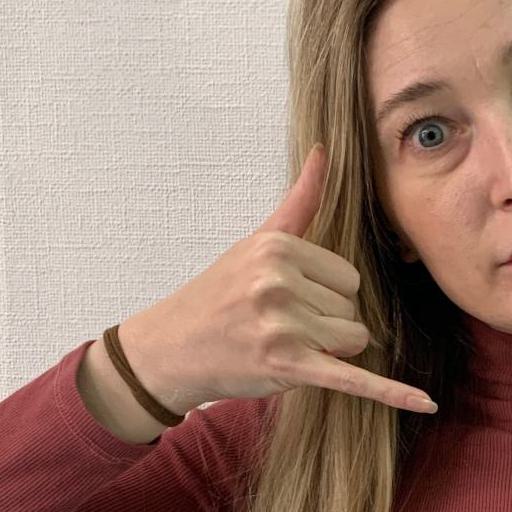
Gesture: call